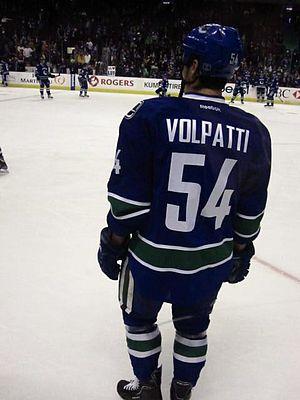
Aaron Volpatti est un joueur professionnel canadien de hockey sur glace. Il évoluait au poste d'attaquant.